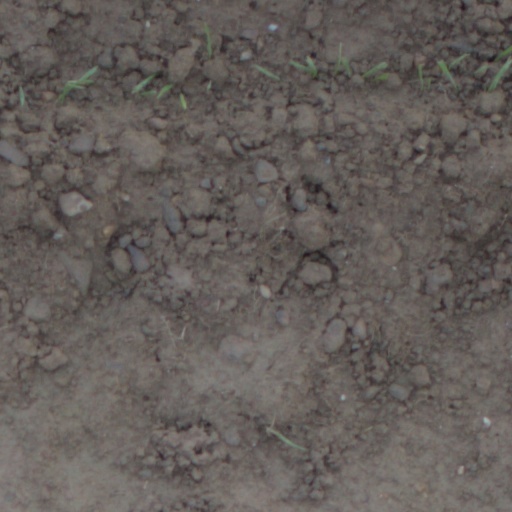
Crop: wheat